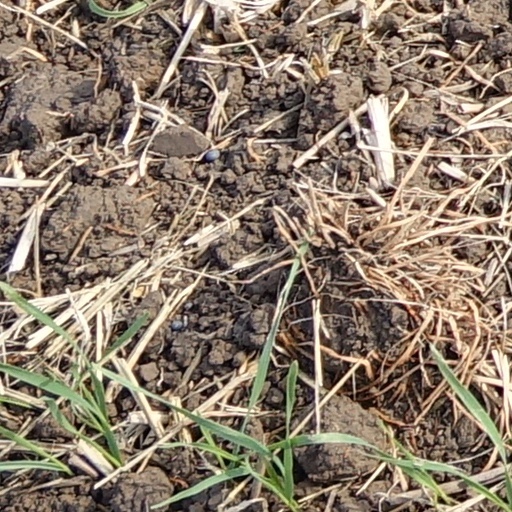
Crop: wheat